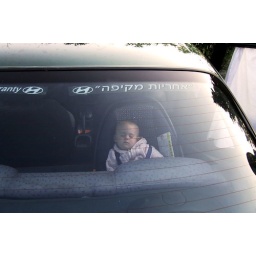
sleeping in the car